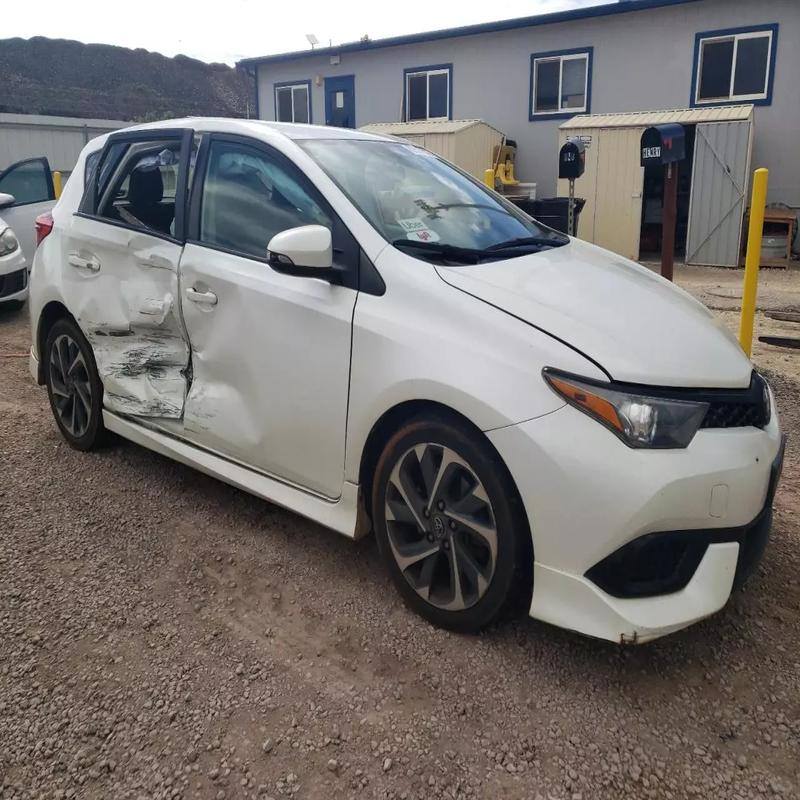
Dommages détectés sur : porte avant droite, porte arrière droite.
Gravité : majeur